1981 World Endurance Championship

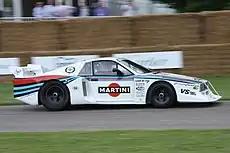
Lancia won the 1981 World Endurance Championship of Makes with its Beta Montecarlos

World Endurance Championship of Drivers was contested over all fifteen races however only six of the races counted towards the World Endurance Championship of Makes.